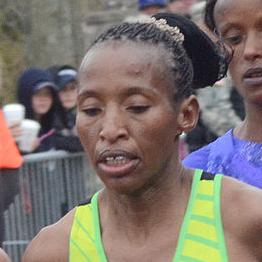
Age: 30